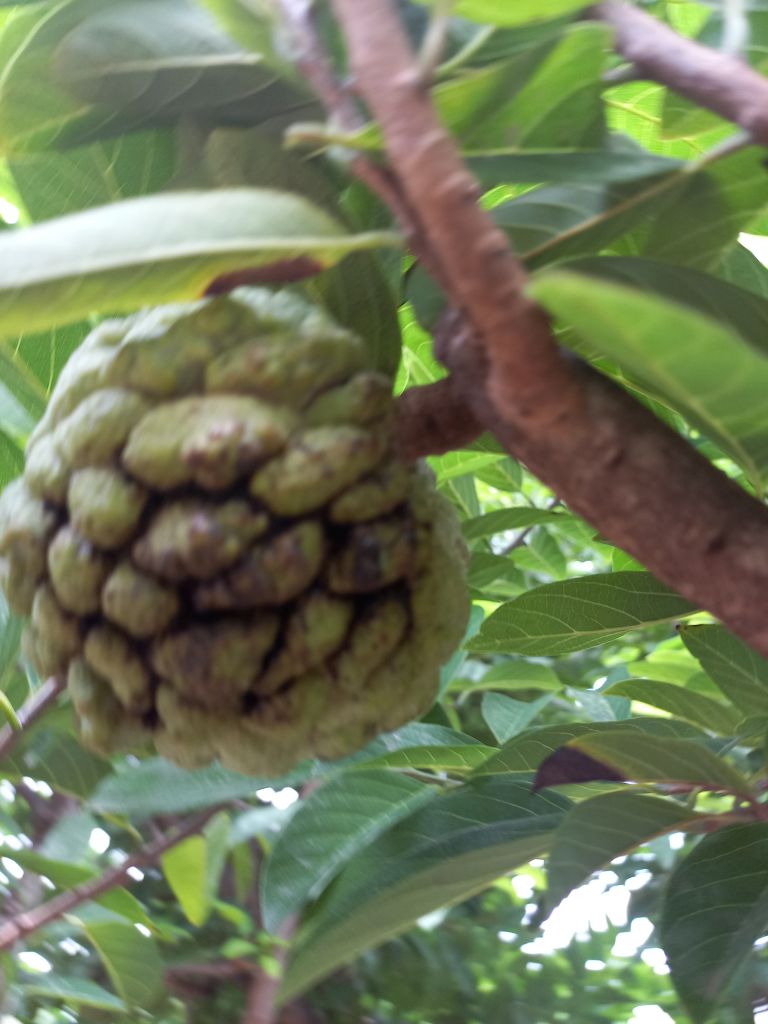
Disease label: Athracnose